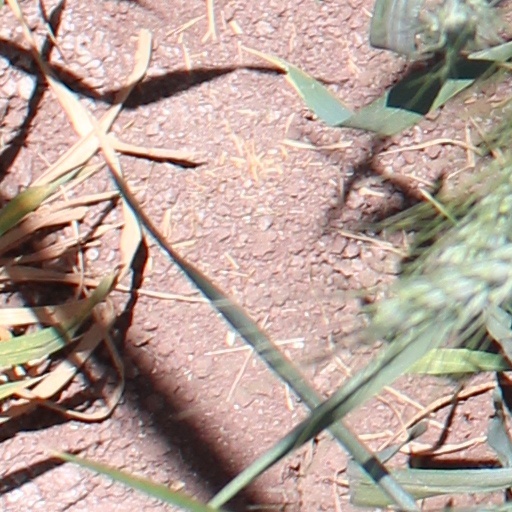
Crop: wheat